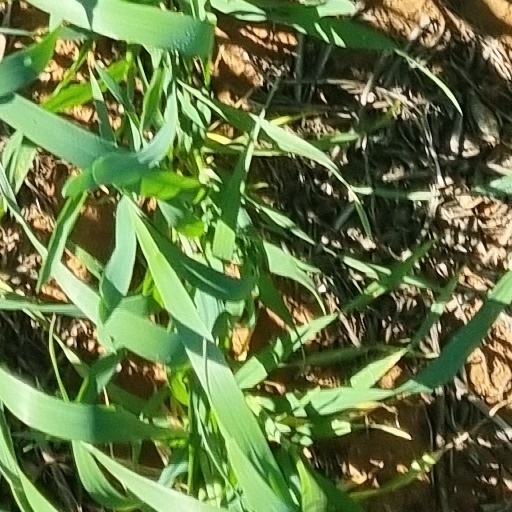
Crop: wheat